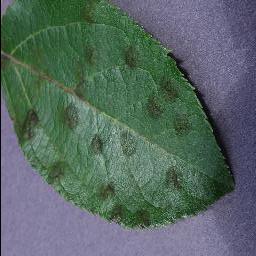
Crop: apple
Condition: scab